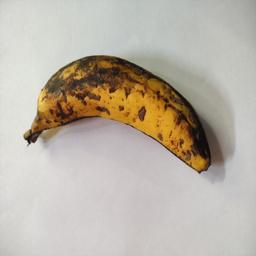
Banana variety: Sagor Kola